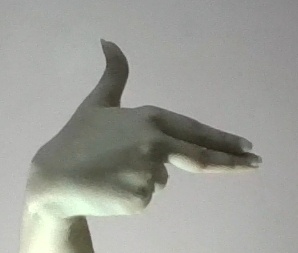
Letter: ghain